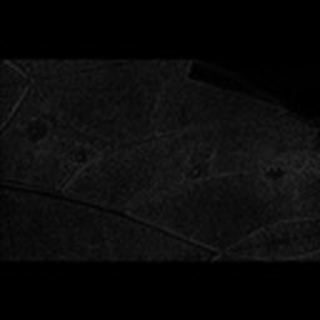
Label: cotton_target_spot